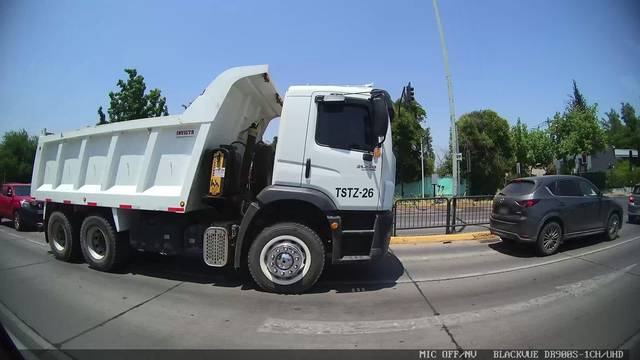
Region: Chile
Coordinates: -33.431, -70.56